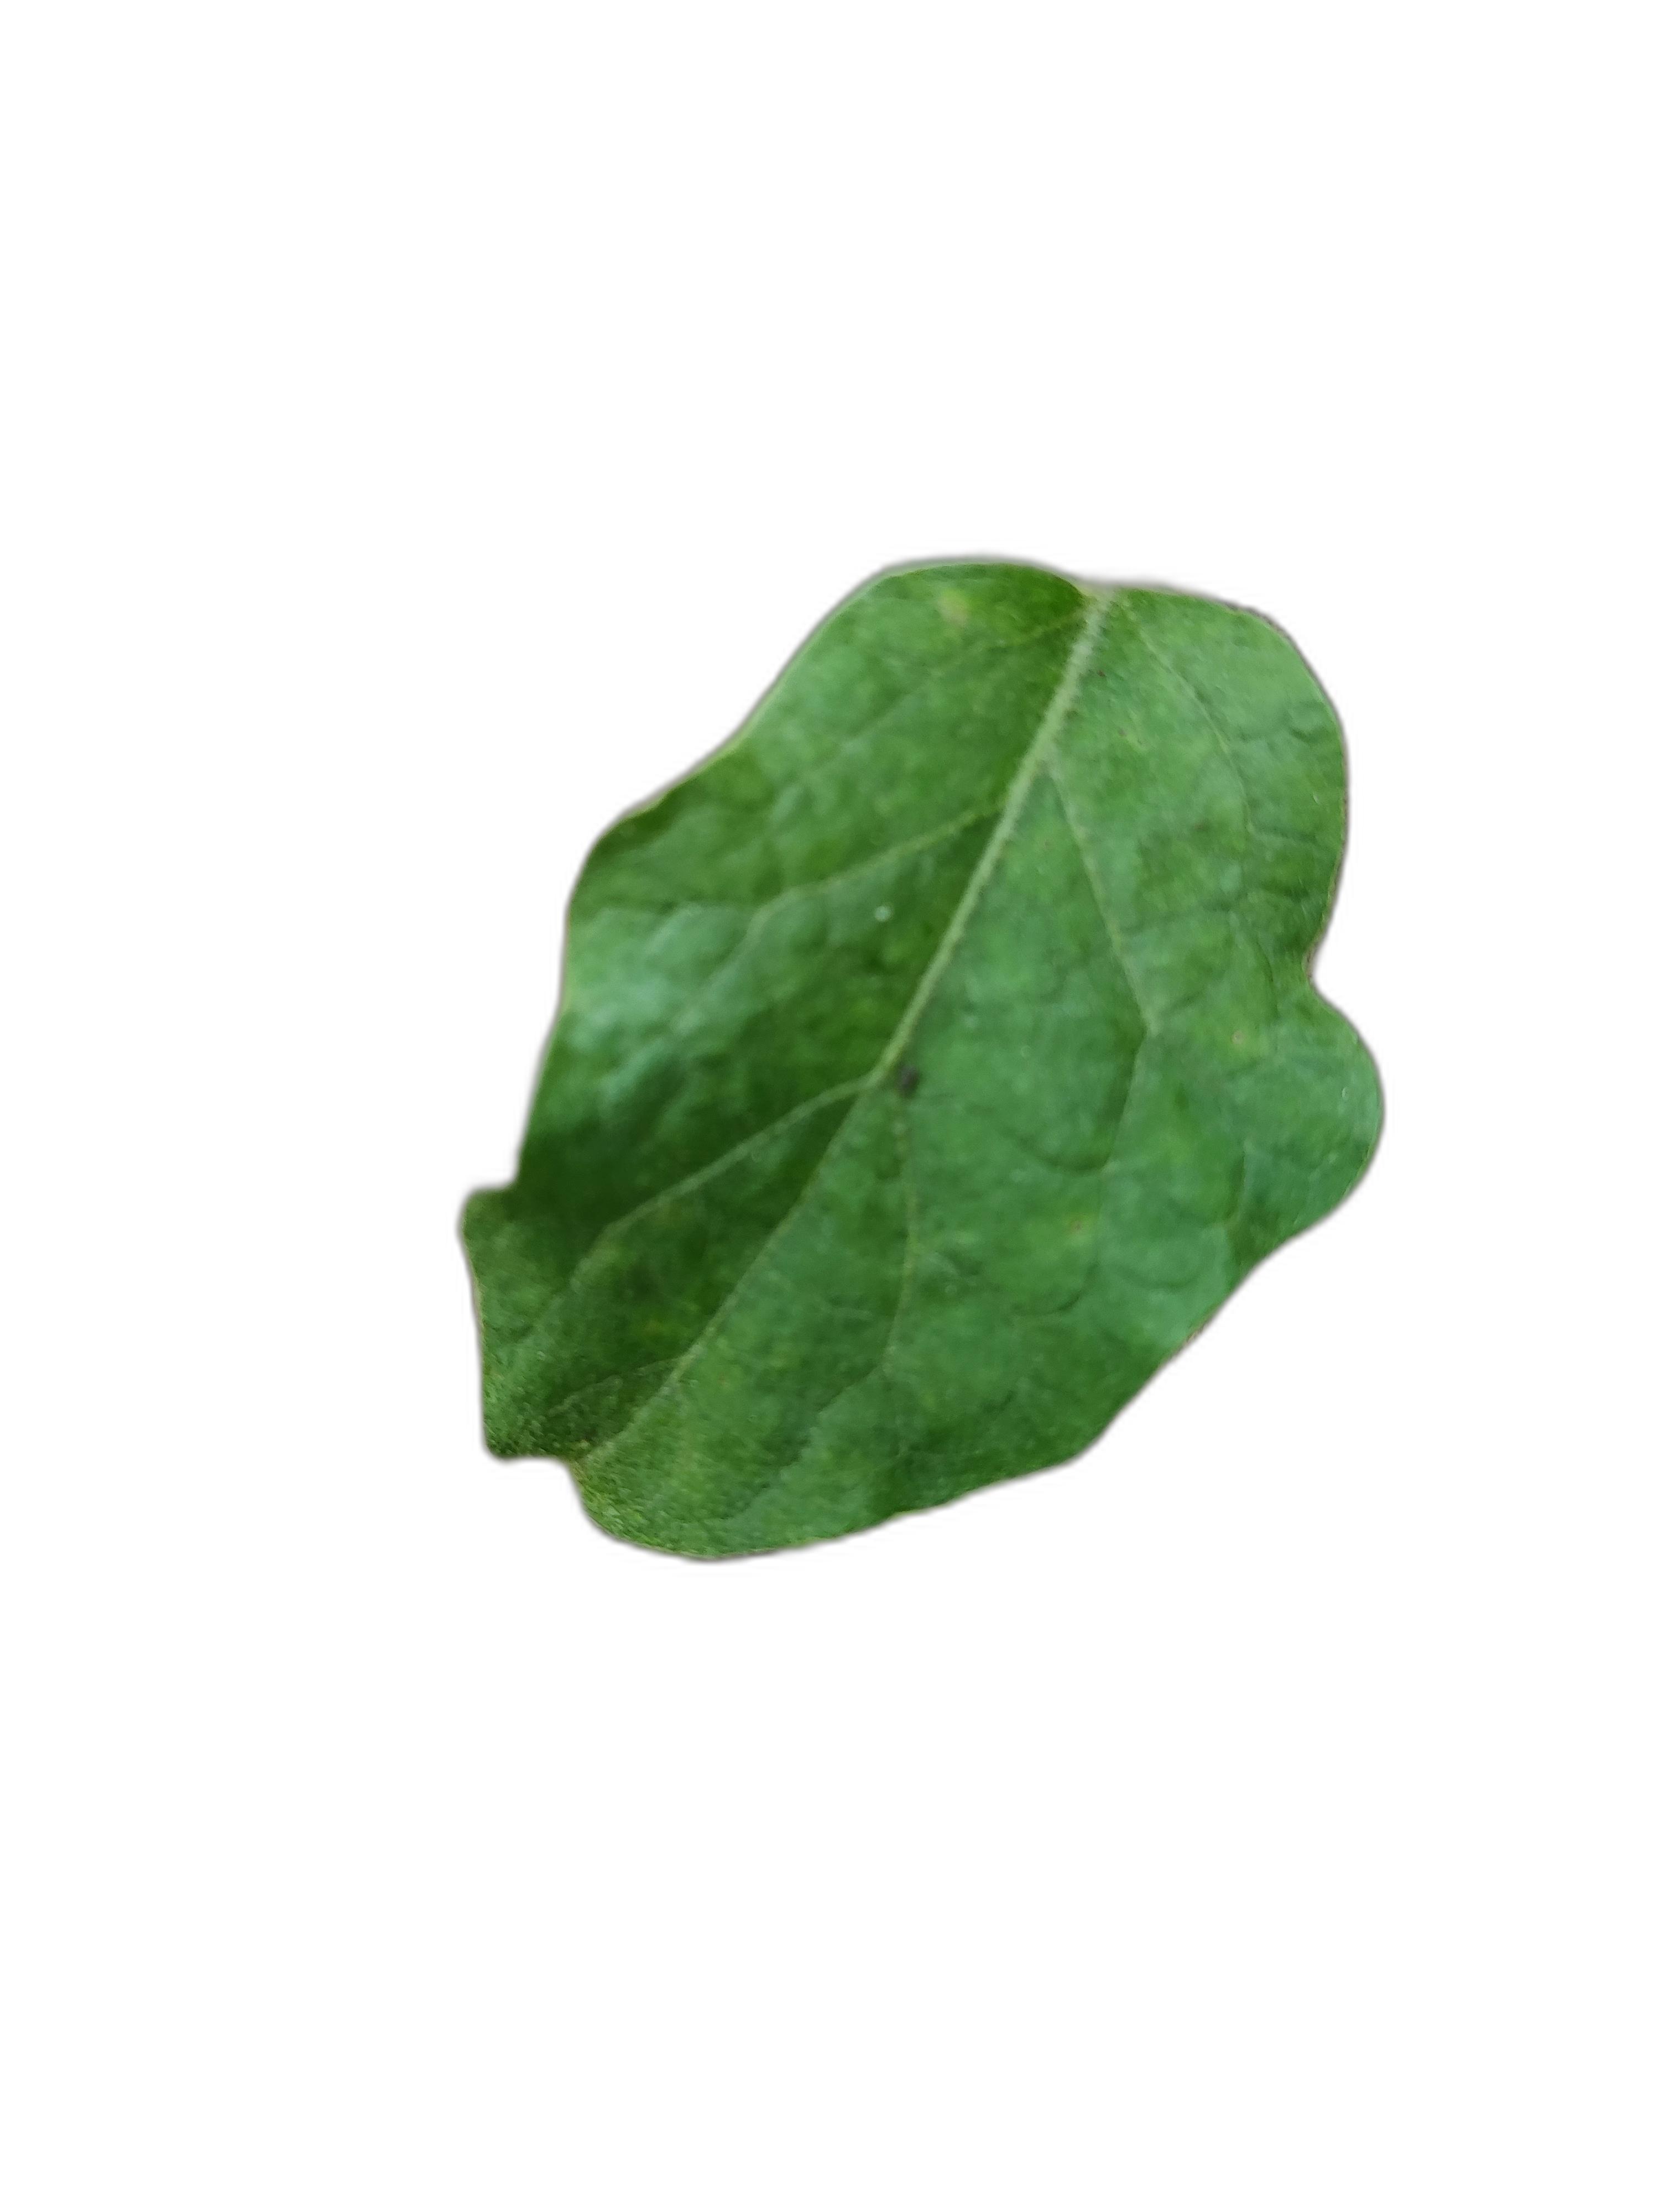
Label: Healthy Leaf